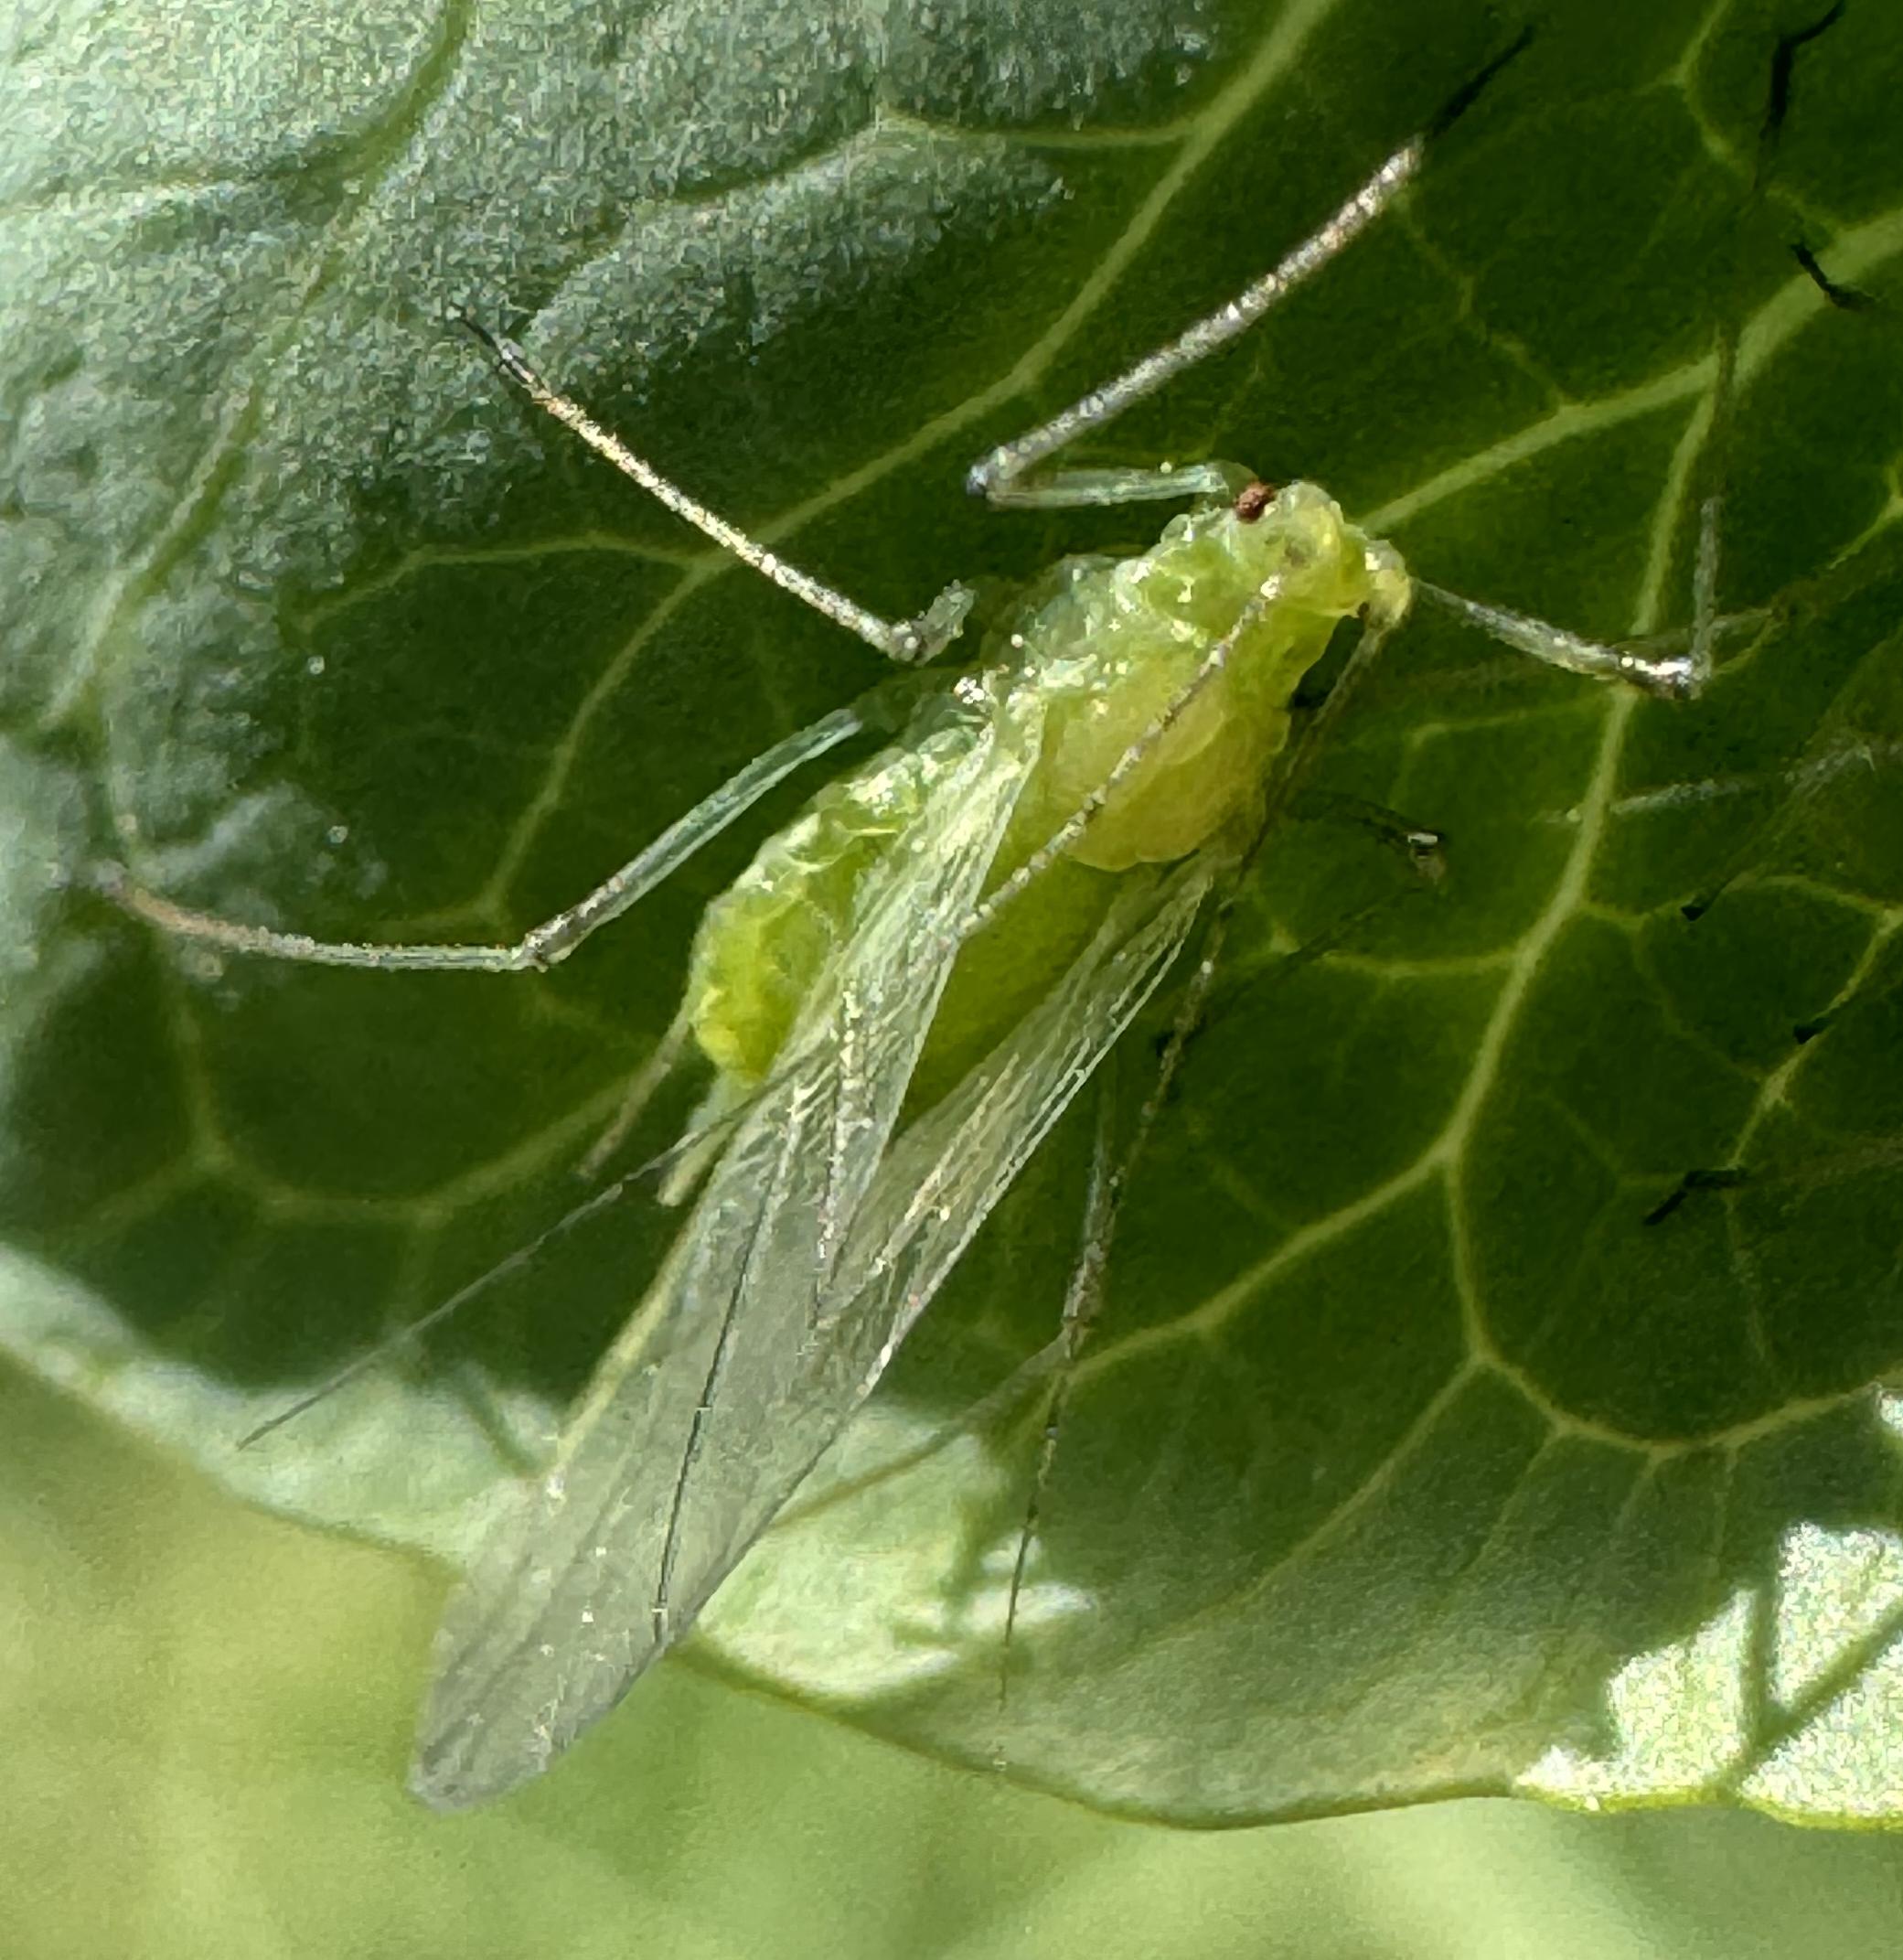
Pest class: pea_aphid